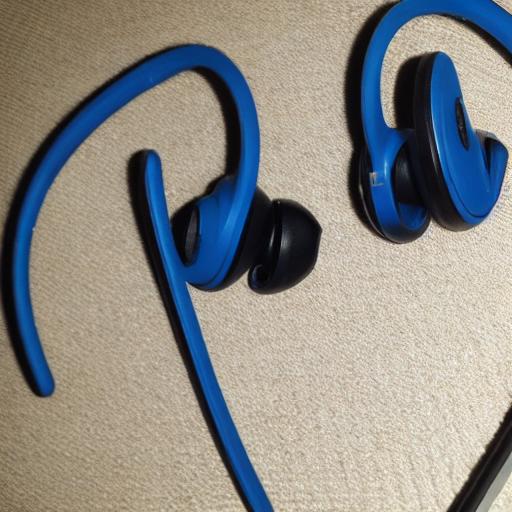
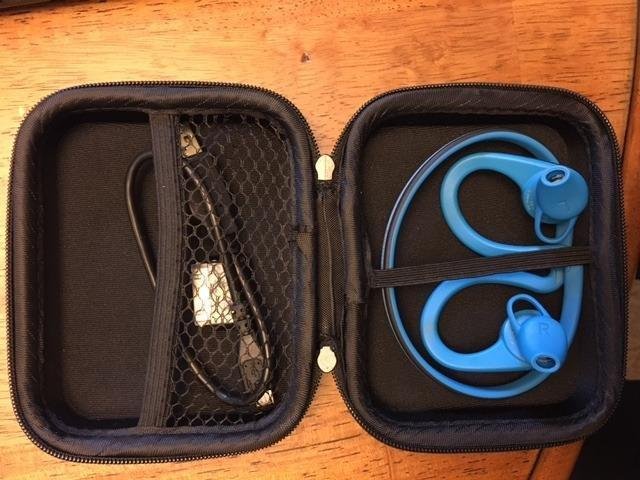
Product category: headphones
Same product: no